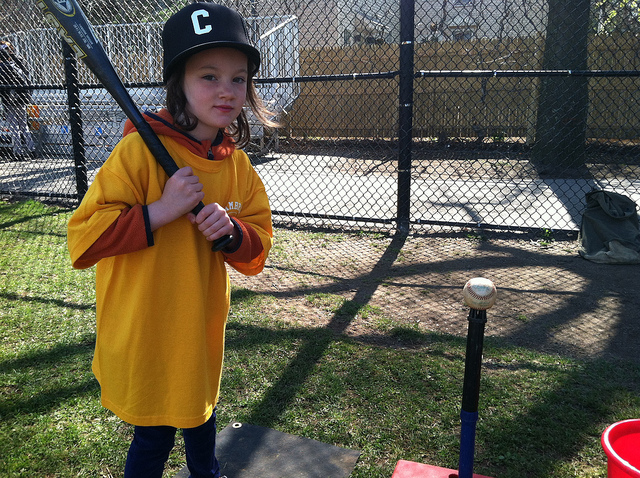
một cậu bé đang cầm gậy bóng chày và đứng cạnh quả bóng ở trên cái trụ